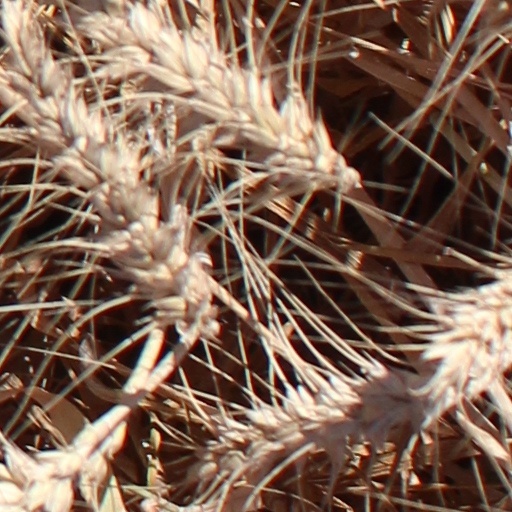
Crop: wheat